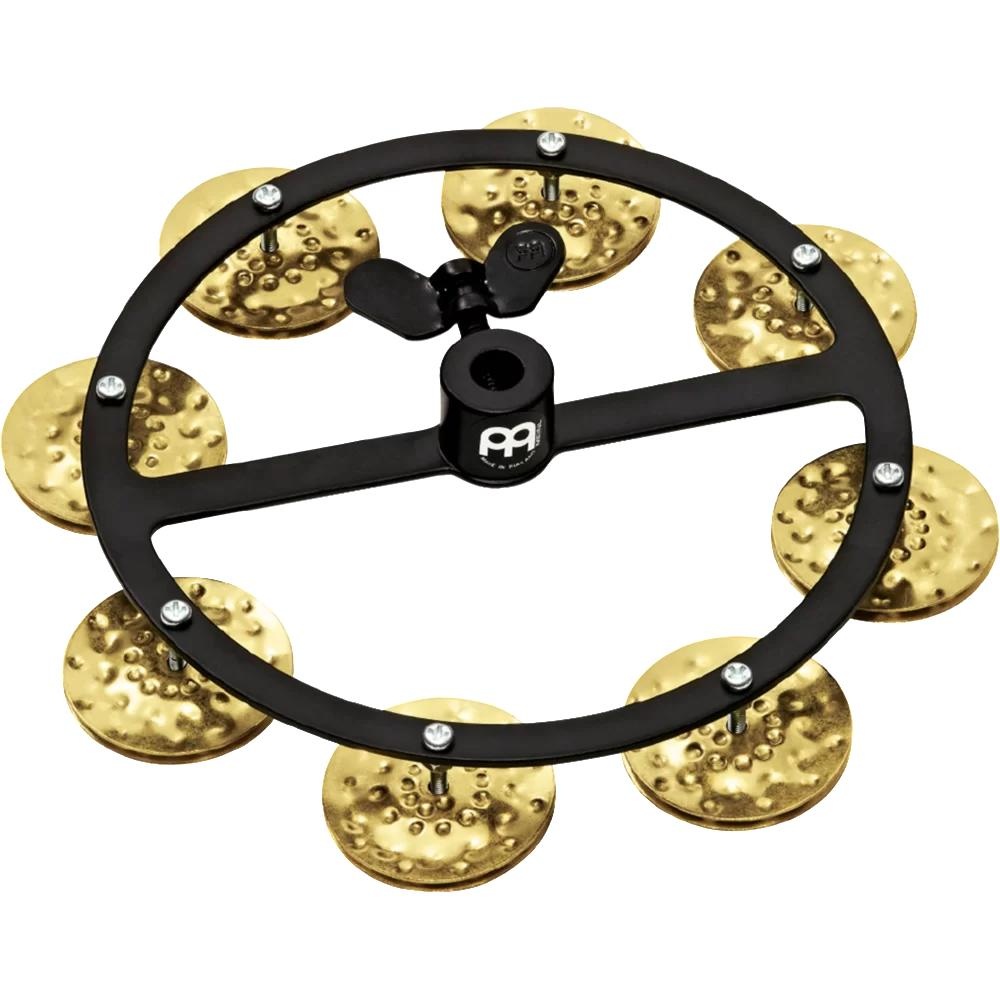
Meinl HTHH1B-BK 5" Hihat Tambourine, Single Row, Hammered Brass Jingles
Brand: Meinl Percussion
Meinl Percussion HTHH1B-BK 5" Hihat Tambourine, Single Row, Hammered Brass Jingles An easy access wing nut allows quick set-up, adjustment, or removal, completely independent from your cymbals. The MEINL Percussion Professional Hihat Tambourines feature a sturdy rubberised striking ring for special accents. Features: 1-row version Quick set-up Extra spice for your drum grooves Jingle Material: Hammered Brass Row: 1 Diameter: 5″ Colour: Black
Category: Arts & Entertainment > Hobbies & Creative Arts > Musical Instruments > Percussion > Hand Percussion > Tambourines > Headless Tambourines